Abe Vigoda (band)

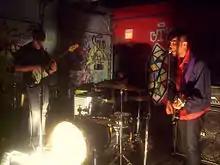
Abe Vigoda performing in 2008

Abe Vigoda was an American punk rock band based in Los Angeles, California, United States, originally from Chino, California; a city in the Inland Empire. They frequently performed at the Smell.